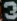
Number: 3